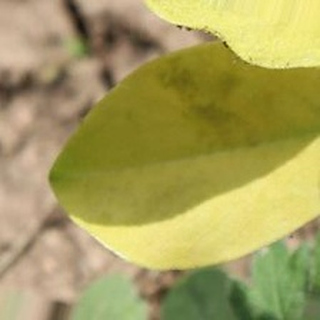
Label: groundnut_nutrition_deficiency